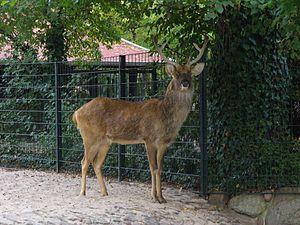
Le genre Rucervus comporte trois espèces :
Le barasinga ou cerf de Duvaucel ou cerf des marais est un cervidé de l'Inde et du Népal.